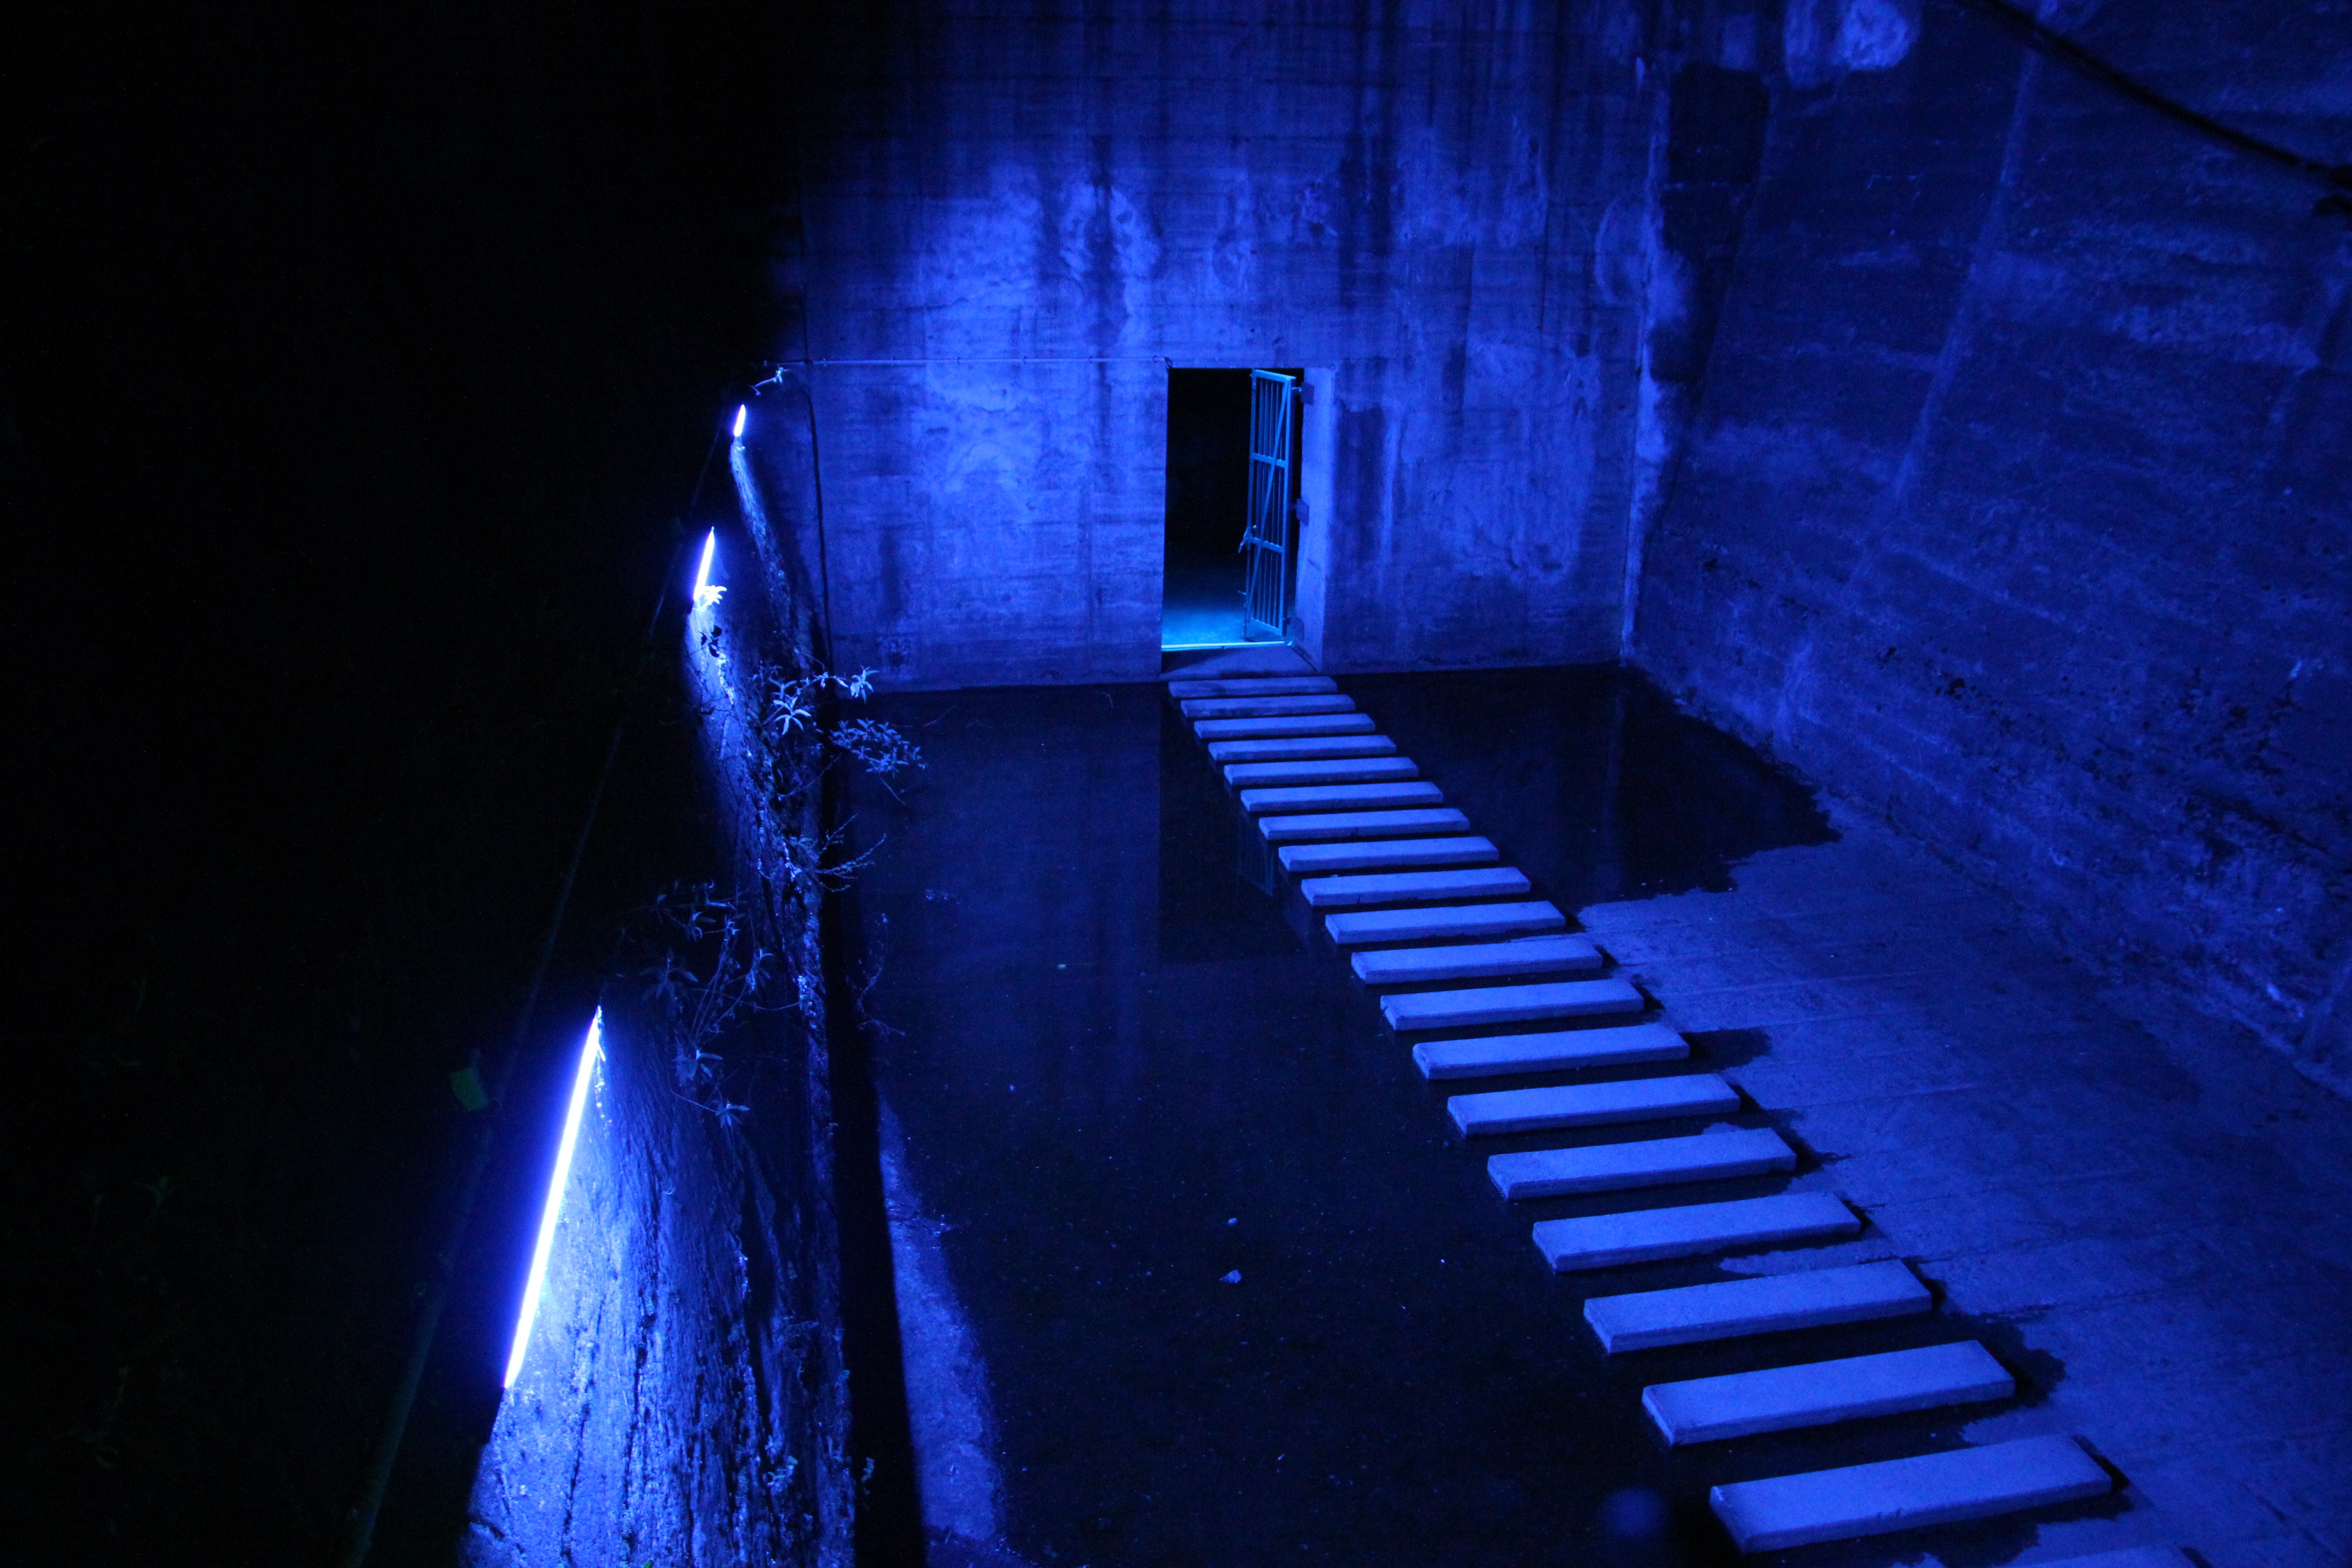
light, night, steel, metal, factory, darkness, blue, industry, lighting, lights, germany, duisburg, screenshot, night photograph, night photography, ruhr area, north rhine westphalia, heavy industry, industrial park, north landscape park